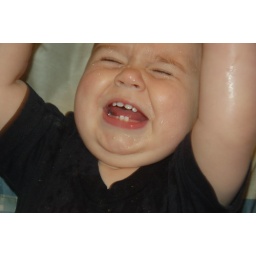
Miles discovered how much fun it was to shake his sippy cup of water all over his head.